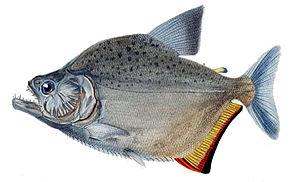
La province de Santa Fe est une province du Centre-Est de l'Argentine. Sa capitale est la ville de Santa Fe.
Serrasalmus marginatus est une espèce de poissons téléostéens de la famille des Serrasalmidae et de l'ordre des Characiformes. Serrasalmus marginatus rencontre en Argentine, au Brésil et au Paraguay dans le fleuve Paraná. Localement on les appelle palometa, piraña ou piranha, sachicanga, pirambeba ou encore catirina. Ils ne font l'objet d'aucune pêche, ni sportive ni commerciale. Une étude de l'Université Universidad Nacional de Misiones en Argentine montrait qu'il y avait prolifération des Serrasalmus depuis la construction des barrages d'Itaipu et de Yaciretá sur le cours du Paraná compris entre les deux barrages.
La province de Misiones est une province d'Argentine située dans le nord-est du pays. Elle est bordée à l'ouest par le Paraguay, à l'est du nord au sud par le Brésil et au sud-ouest par la province de Corrientes.